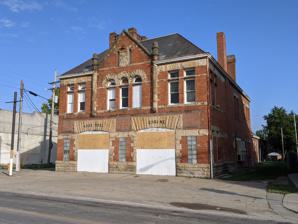
Building: Engine House No. 6 (Columbus, Ohio)
Country: United States of America
Year built: 1892
Former fire station in Columbus, Ohio United States historic place Engine House No. 6 U.S. National Register of Historic Places Interactive map highlighting the building's location Location 540 W. Broad St. , Columbus, Ohio Coordinates 39°57′38.531″N 83°0′54.068″W / 39.96070306°N 83.01501889°W / 39.96070306; -83.01501889 Area Less than one acre Built 1892 Architect John Flynn Architectural style Romanesque Revival NRHP reference No. 16000595 Added to NRHP September 2, 2016 Engine House No. 6 , also known as the East Franklinton Engine House, is a former Columbus Fire Department station in the East Franklinton neighborhood of Columbus, Ohio . The building was constructed in 1892, designed in the Romanesque Revival style by John Flynn. The station was decommissioned in 1966, and served as an electronics store from 1975 to 2014. It was listed on the National Register of Historic Places in 2016, accompanying planned renovations. The station has been planned to be sold since about 2016, originally to the Columbus Historical Society and Heritage Ohio, though the latter organization now plans to move to the Ohio History Center . The historical society acquired the building in November 2021, and is restoring it with plans to turn it into the city's first permanent local history museum. The station is one of two remaining Columbus fire stations designed by Flynn, and one of seven 1890s fire stations remaining in the city. Design West side and hose tower The building, completed in 1892, was designed by John Flynn with Romanesque Revival architecture. The two-story building utilizes brick and limestone, and is approximately 44 feet wide and 64 feet long. The area in which it was built was primarily residential from the late 1800s to the middle of the 20th century, but most of the area was converted to commercial, primarily industrial uses beginning in the 1950s. The building remains largely intact, although some of its front-facing windows and doors have been filled in. The building's primary facade featured a row of windows above two large doorways for horse-drawn firefighting equipment. The doors and many of the windows have been infilled, though the facade's brick and limestone features remain largely intact. The building's 60-foot-tall hose tower stands out in its design and historical function for drying out hoses following use. The station also features stables and a feed loft, a remnant from when the station housed its equipment-bearing horses. History The fire station c. 1894 The building was completed in 1892 and decommissioned as a fire station in 1966. The station was in continuous service in that period, except during the Great Flood of 1913 , when floodwaters reached its second story windows. A previous flood, in 1897, only formed several feet of water in its cellar. The building was offered for sale in 1967. William C. Rea purchased it that year for $48,000; he expressed plans to house an electronics store, drive-in Christian film office, and possibly a museum of the history of Franklinton. The building was home to Jimmy Rea Electronics from 1975 to 2014. It was purchased by the Columbus Metropolitan Housing Authority (CMHA) in 2014, which built a housing project on the site, just east of the fire station. The station was planned to become the offices of Heritage Ohio, which sought a $1–2 million renovation around 2016, including for its first floor to be used for retail or a restaurant. Heritage Ohio and the housing authority successfully nominated the building to the National Register of Historic Places in 2016. In 2019, the Columbus Historical Society joined Heritage Ohio in a $450,000 purchase agreement, though by July 2020, Heritage Ohio decided the cost to obtain it was too high amid the 2020 coronavirus pandemic. The organization instead plans to move into part of the Ohio History Center , leaving the Columbus Historical Society to acquire the building. The 2019 agreement was terminated and the fire station was put on the market in September 2020. It received several bids above $450,000, though the CMHA took the building off the market again, preferring the building be purchased by the historical society if possible. The Columbus Historical Society raised funds in an attempt to purchase it. The society announced its successful acquisition of the building in November 2021. Status Flynn's Engine House No. 5 The station is one of about twelve built or reconstructed in the city in the 1880s to 1890s. Of these, seven remain, though in various conditions. Engine House No. 6 is in one of the best conditions, with its interior layout and construction materials largely as originally built. It is also only one of two remaining John Flynn-designed fire stations in Columbus; originally there were six. The other remaining early stations in Columbus are: Engine House No. 5 , built in 1894, at 121 Thurman Avenue (also designed by Flynn) Engine House No. 7 , built in 1888, at 31 Euclid Avenue Engine House No. 8 , built in 1888, at 283 N. 20th Street Engine House No. 10 , built in 1897, at 1096 W. Broad Street Engine House No. 11 , built in 1897, at 1000 E. Main Street Engine House No. 12 , built in 1897, at 734 Oak Street Gallery Former engine house, 1887 Current building being built, 1891 Engine house in 1901 Main facade Building rear Main facade detail Looking south from Mill St. toward the station after the Great Flood of 1913 One of the station's steamers, 1919 See also NRHP portal Ohio portal Fire stations in Columbus, Ohio List of museums in Columbus, Ohio National Register of Historic Places listings in Columbus, Ohio References